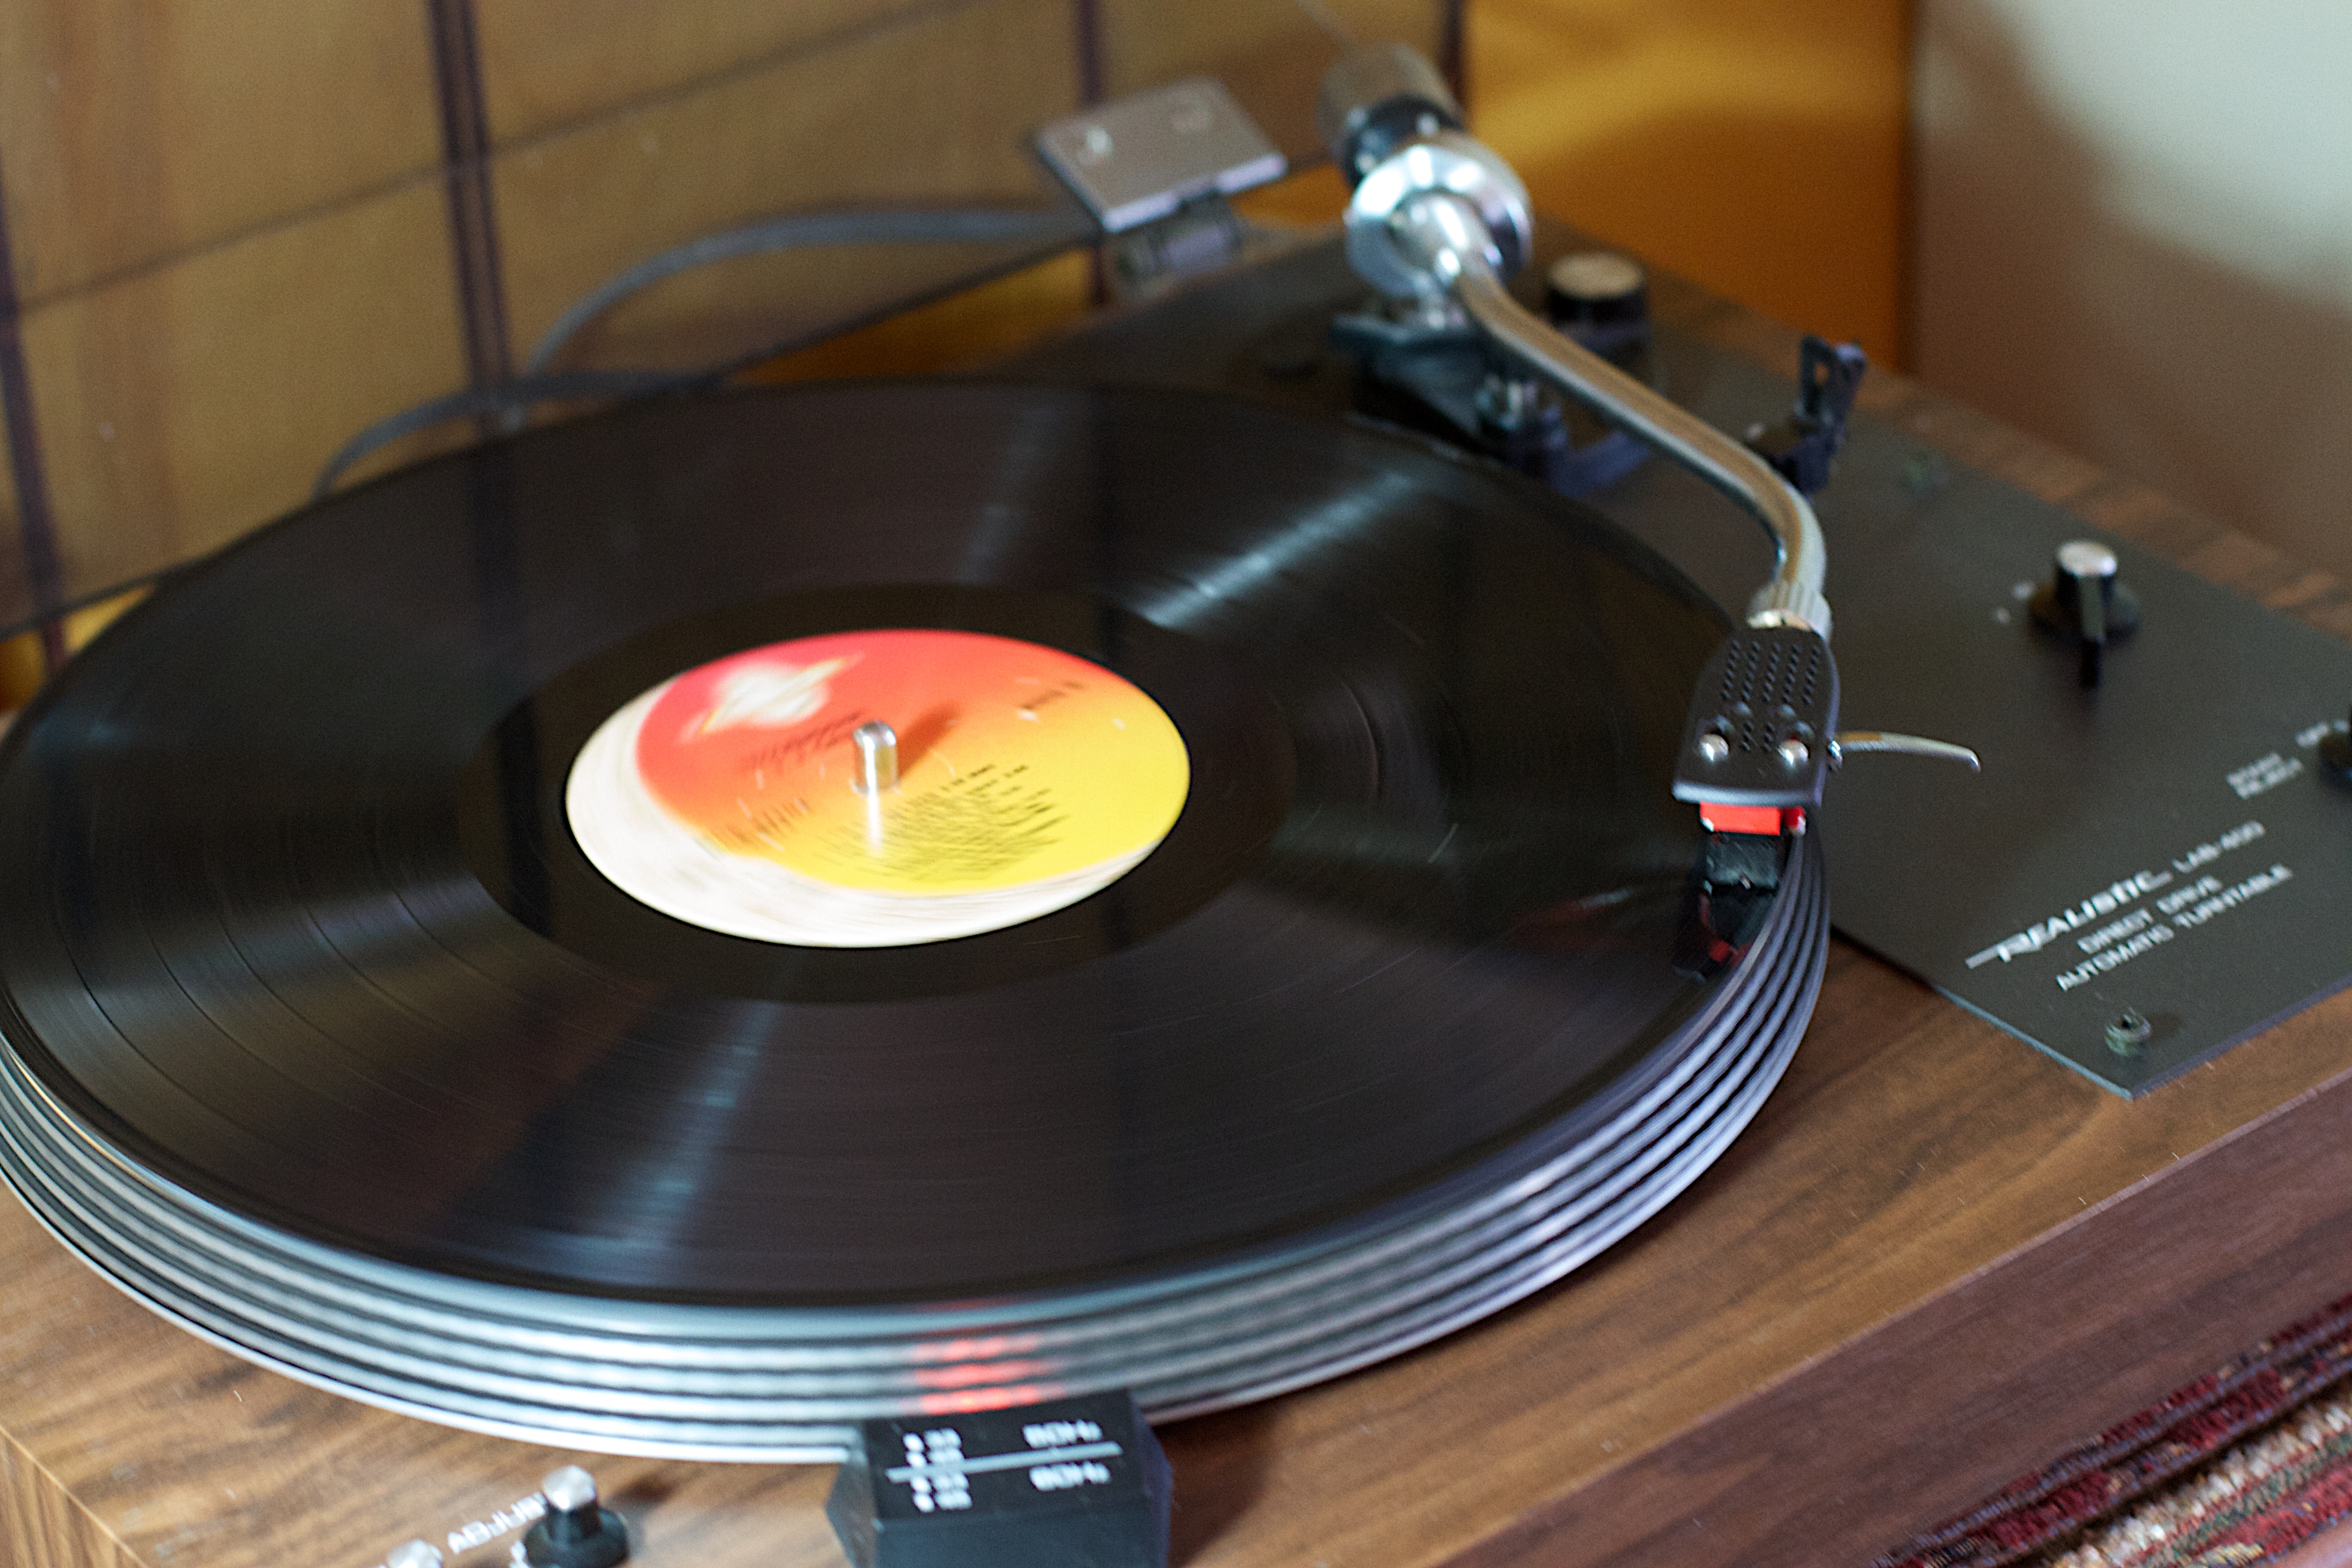
wheel, gramophone record, compact disc